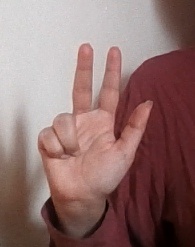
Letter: al